Minuscule 556

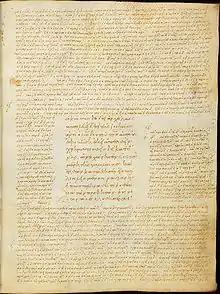
Folio 4 recto

The manuscript was brought along with seven other manuscripts (676, 677, 678, 679, 680, 681, and 682) by the late Sir Thomas Phillips, at Middle Hill in Worcestershire. These manuscripts were in the property of Mr. Fitzroy Fenwick, then at Thirlestaine House in Cheltenham.